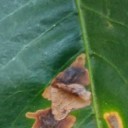
Label: Miner